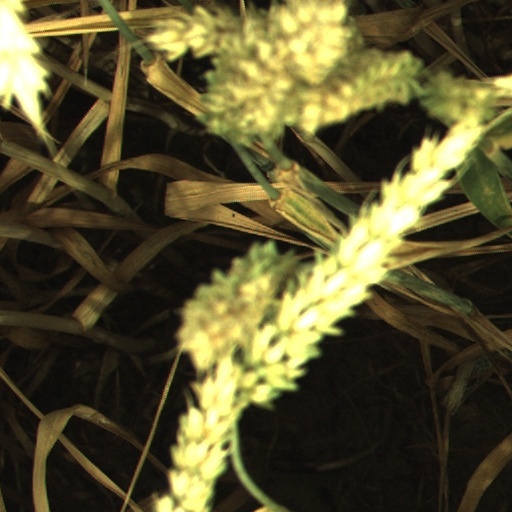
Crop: wheat